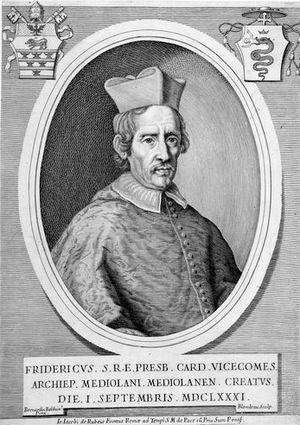
Jacques Blondeau, né à Anvers le 9 mai 1655 et mort à Rome en 1698, est un graveur flamand baroque qui a surtout été actif en Italie au sein des Bentvueghels, où il est surnommé Weyman.
Federico Visconti est un cardinal italien du XVIIᵉ siècle.